Josef Flossmann

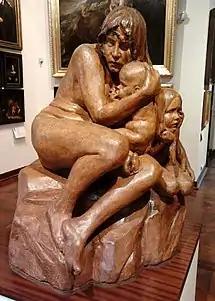
The Mother (c.1892), National Museum in Kraków

His Villa in Munich's served as his studio until 1909. After his death, it continued to be used as such by numerous visiting painters, sculptors and architects. In 1931, it became the residence of the painter, Edgar Ende. His son, the writer Michael Ende, has said that his time there served as inspiration for some of his fantasy stories.